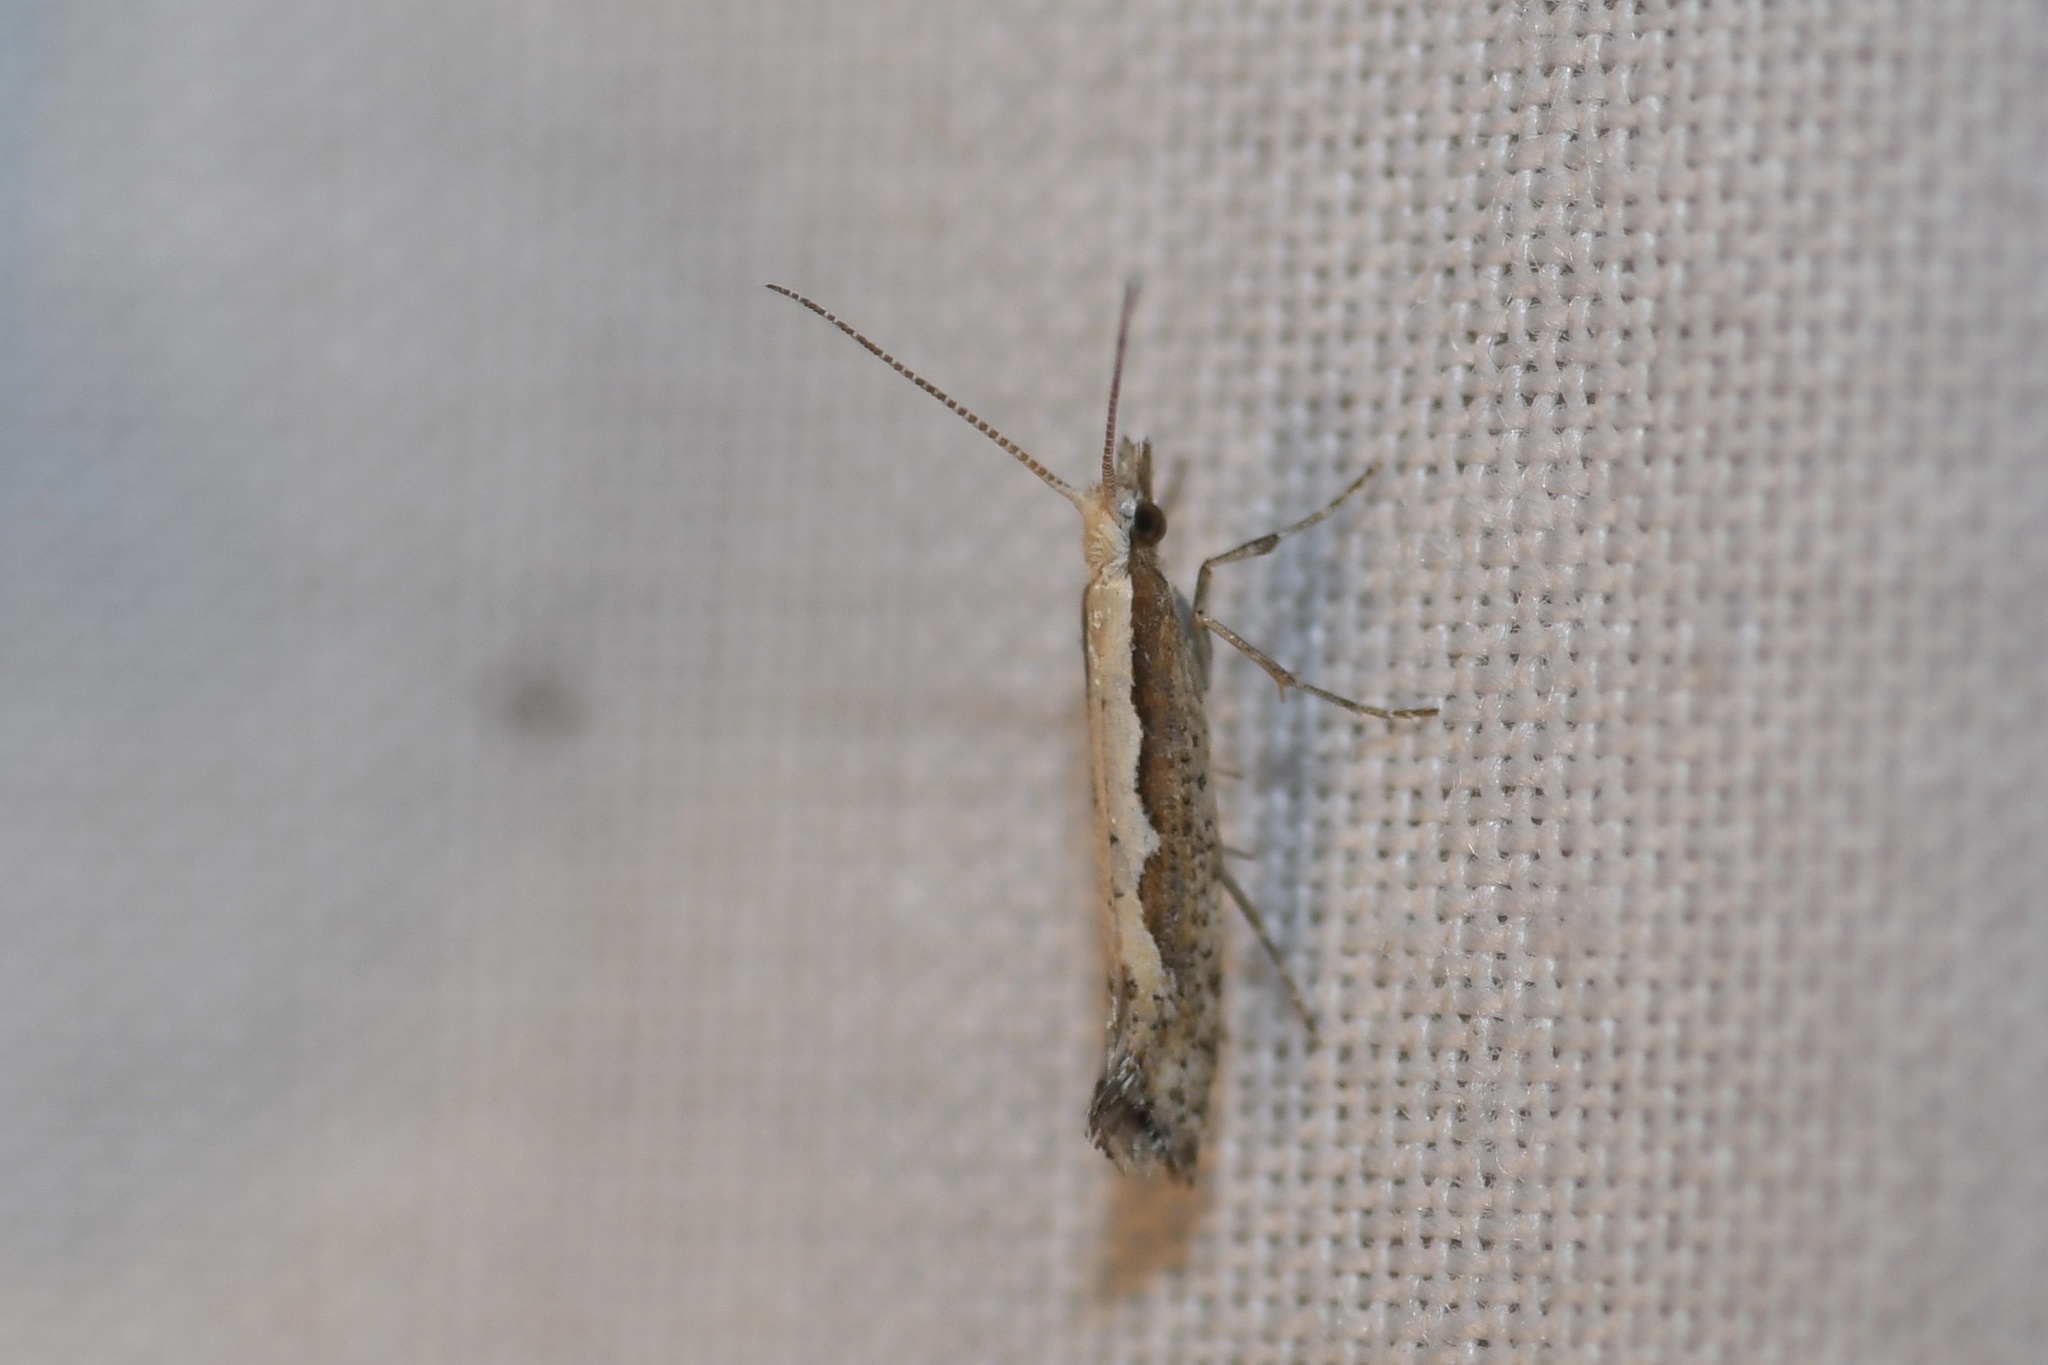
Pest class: diamondback_moth